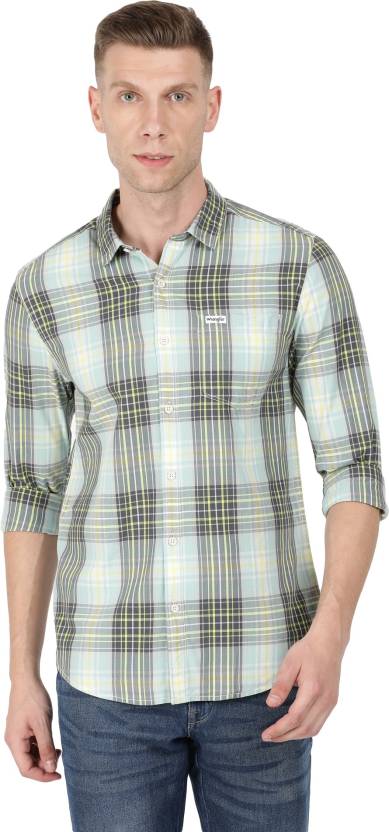
Product: Men Slim Fit Checkered Spread Collar Casual Shirt
Price: ₹659
Colors: Multicolor
Pattern: Checkered
Description: GREY/LT GREEN